Combat!

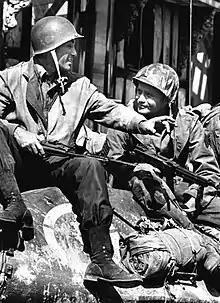
Rick Jason (left) and Vic Morrow in a first-season episode

The series went into production on June 2, 1962 and filming got underway on June 11. Episodes typically took six days to film, with a mix of soundstage shooting and heavy use of the MGM backlot for outdoor scenes. However, many scenes shot in the Hollywood Hills with parched grasses, eucalyptus trees and sandy soils were clearly unlike northern Europe, especially obvious in the color episodes. The first series opened with "Forgotten Front," telecast at 7:30 p.m. ET on Tuesday, October 2, 1962. Though it was the first to be broadcast, "Forgotten Front" was sixth in production order. The pilot, "A Day in June," would air as the eleventh episode, in December.